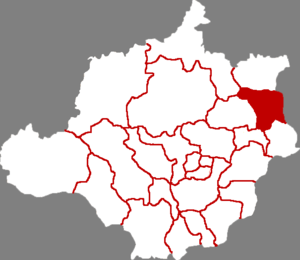
Gaobeidian est une ville de la province du Hebei en Chine. C'est une ville-district placée sous la juridiction de la ville-préfecture de Baoding.